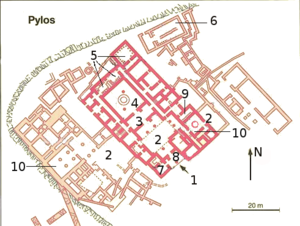
La civilisation mycénienne est une civilisation égéenne de l’Helladique récent s'étendant de 1650 à 1100 av. J.-C. environ, dont l'apogée se situe environ entre 1400 et 1200 av. J.-C. Elle se répand progressivement à partir du sud de la Grèce continentale sur le monde égéen dans son ensemble, qui connaît pour la première fois une certaine unité culturelle. Cette civilisation est notamment caractérisée par ses palais-forteresses, ses différents types de poterie peinte que l'on retrouve tout autour de la mer Égée, ainsi que son écriture, le linéaire B, la plus ancienne écriture connue transcrivant du grec. Depuis son déchiffrement par Michael Ventris et John Chadwick en 1952, la civilisation mycénienne est, de toutes les civilisations égéennes pré-helléniques, la seule connue à la fois par des vestiges archéologiques et des documents épigraphiques.
L'architecture mycénienne est le produit de la civilisation mycenniene, qui s'épanouit en Grèce continentale pendant la période du Helladique récent. Elle tire son nom du site de Mycènes, et est présente dans le Péloponnèse, en Grèce centrale et en Thessalie. Elle se caractérisée par l'édification d'ouvrages militaires, de palais-forteresses, et de tombes monumentales.
Une économie de palais, économie de redistribution ou encore économie palatiale, est un système d'organisation économique dans lequel une part substantielle de la richesse passe par le contrôle d'une administration centralisée, le palais. Ensuite le palais diffuse et redistribue la richesse vers la population. Il était traditionnellement justifié par le principe que le palais était le plus à même de distribuer efficacement les richesses au profit de la société.